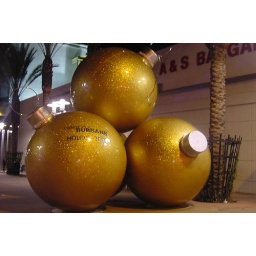
I was intrigued by the giant Christmas tree balls in Burbank.